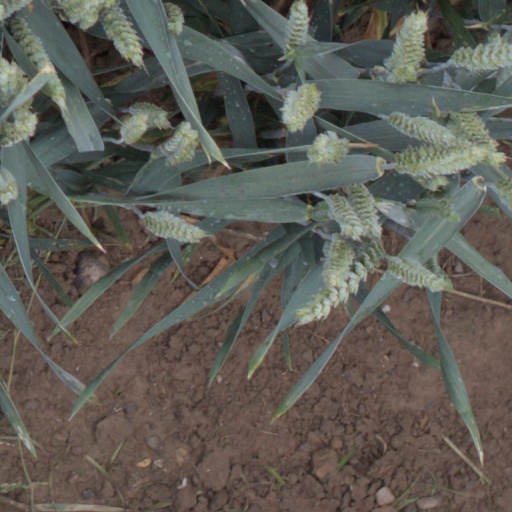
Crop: wheat